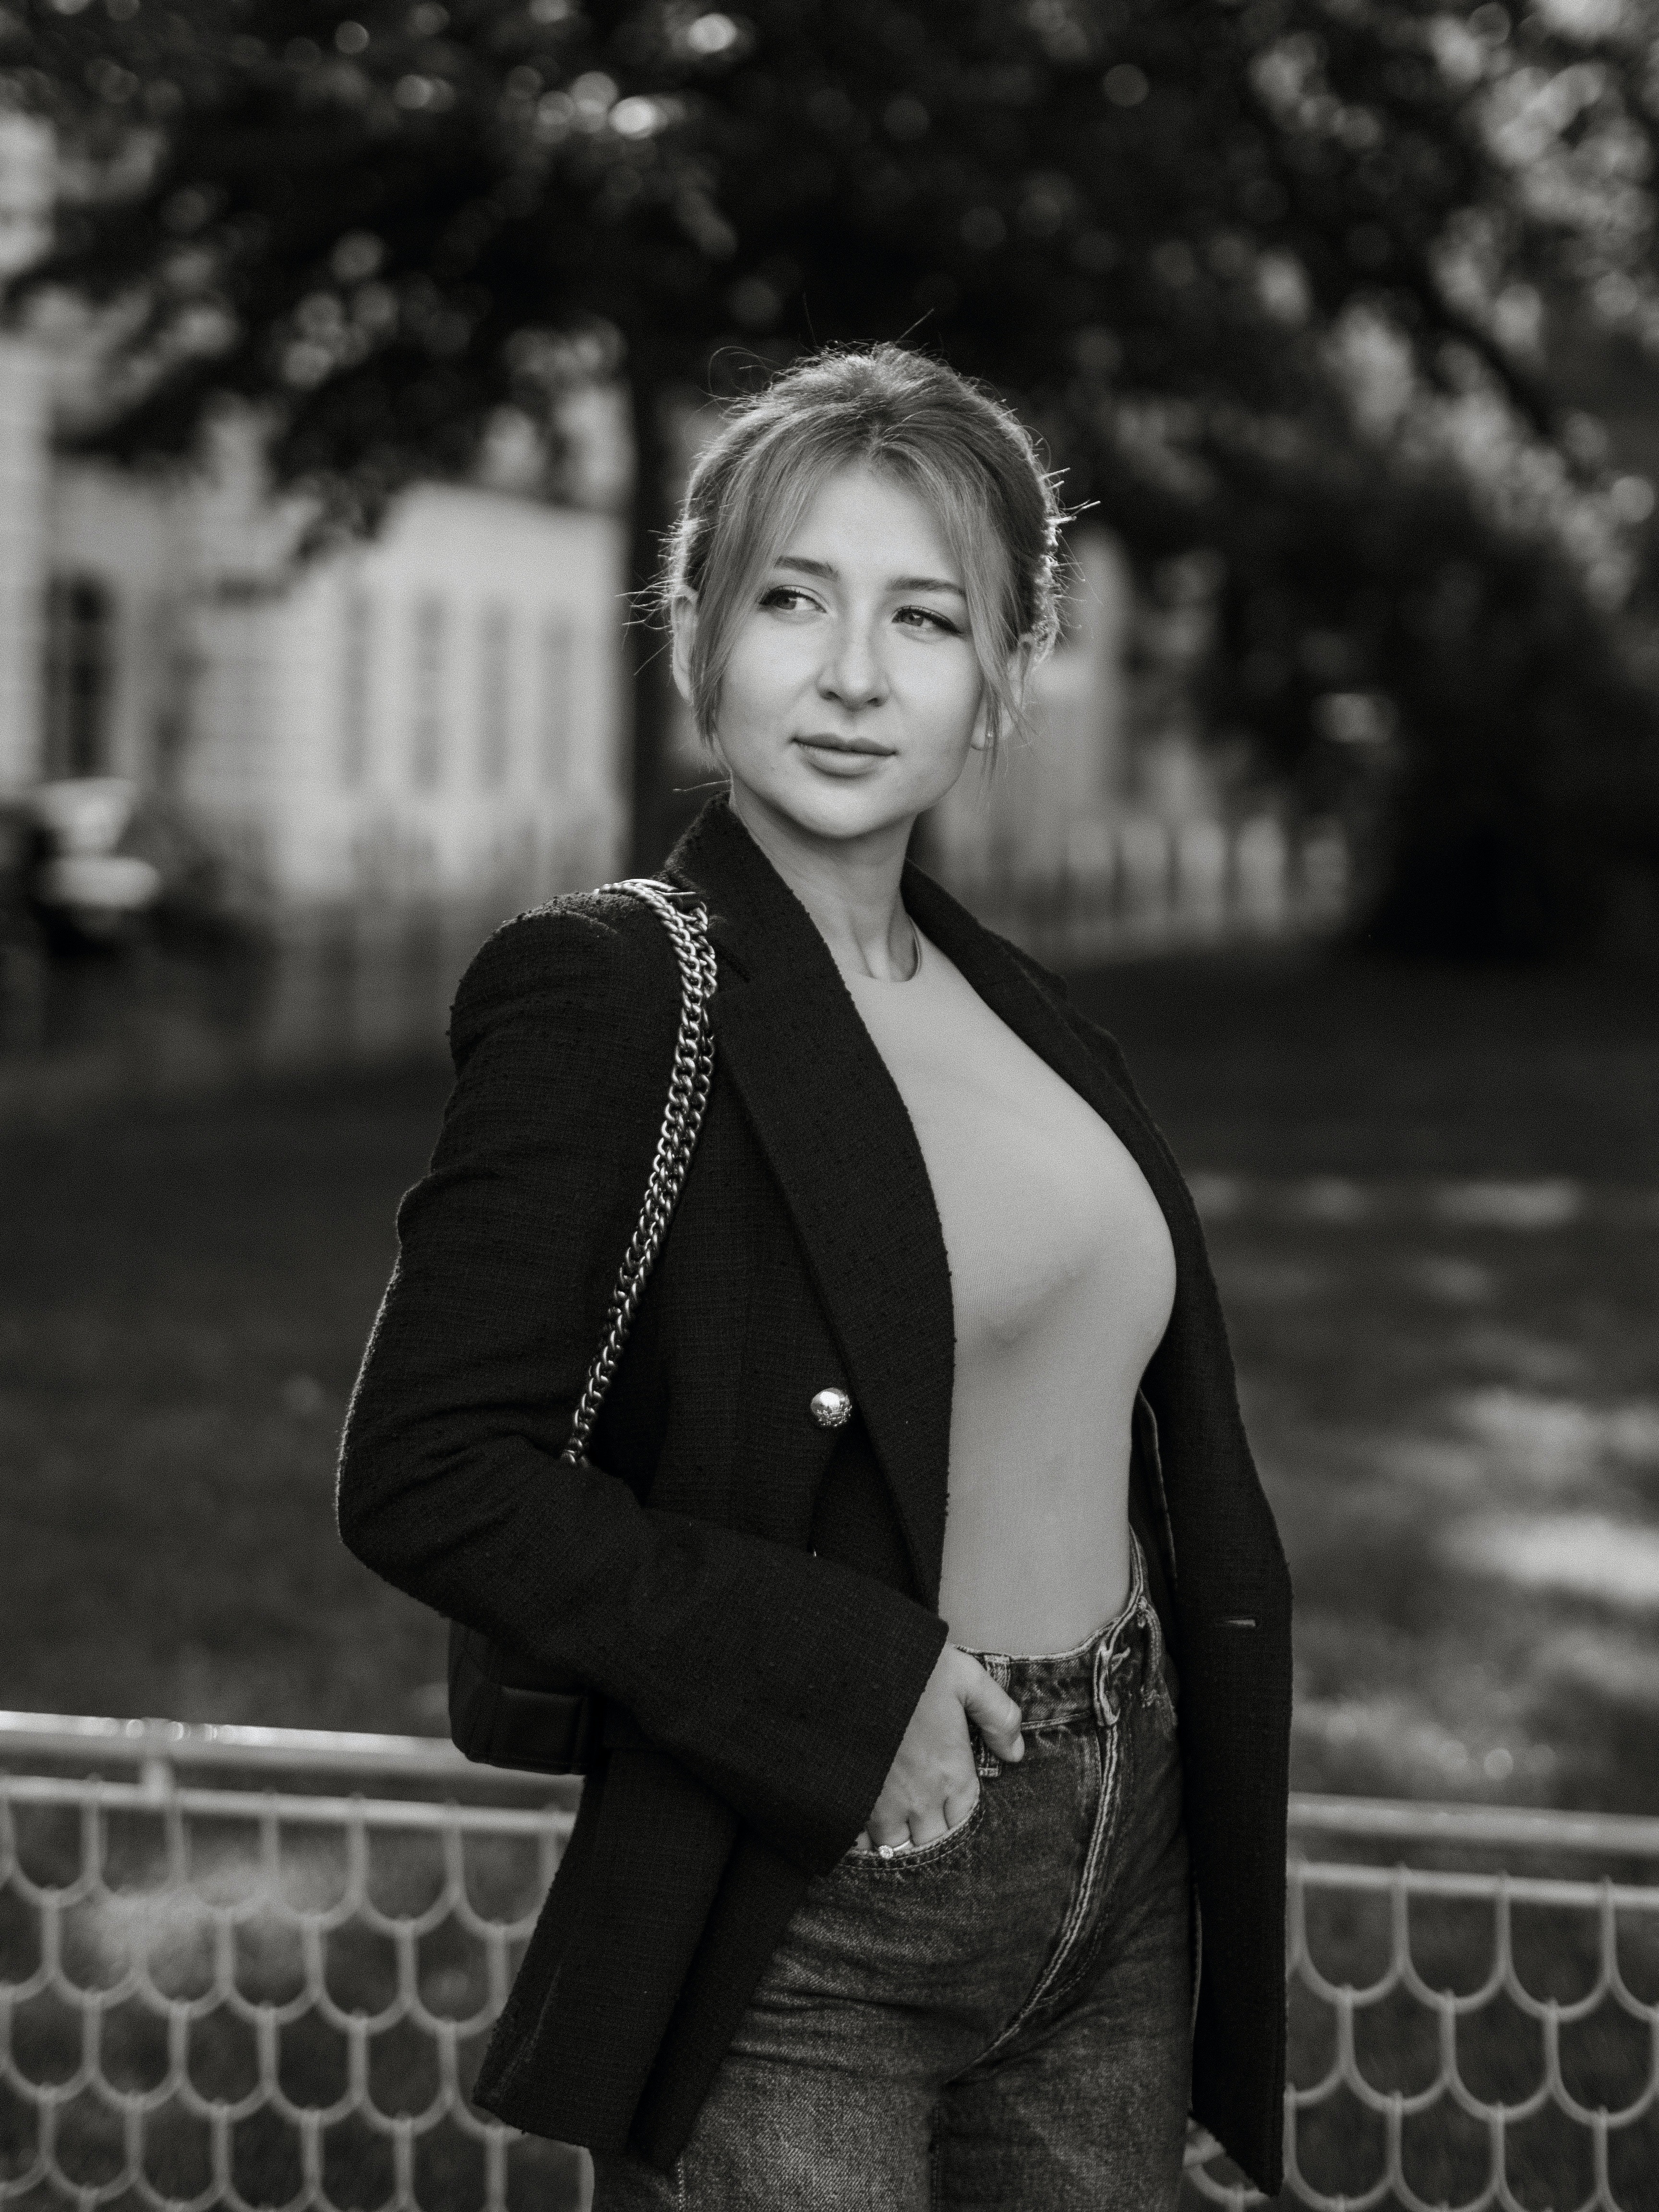
woman, lip, shoulder, black, flash photography, sleeve, black and white, street fashion, style, waist, eyewear, blazer, tree, monochrome photography, monochrome, fashion design, formal wear, electric blue, jewellery, blond, street, chest, fashion model, human leg, necklace, fashion accessory, stock photography, pattern, portrait photography, little black dress, portrait, abdomen, leather, photo shoot, sitting, top, road, belt, model